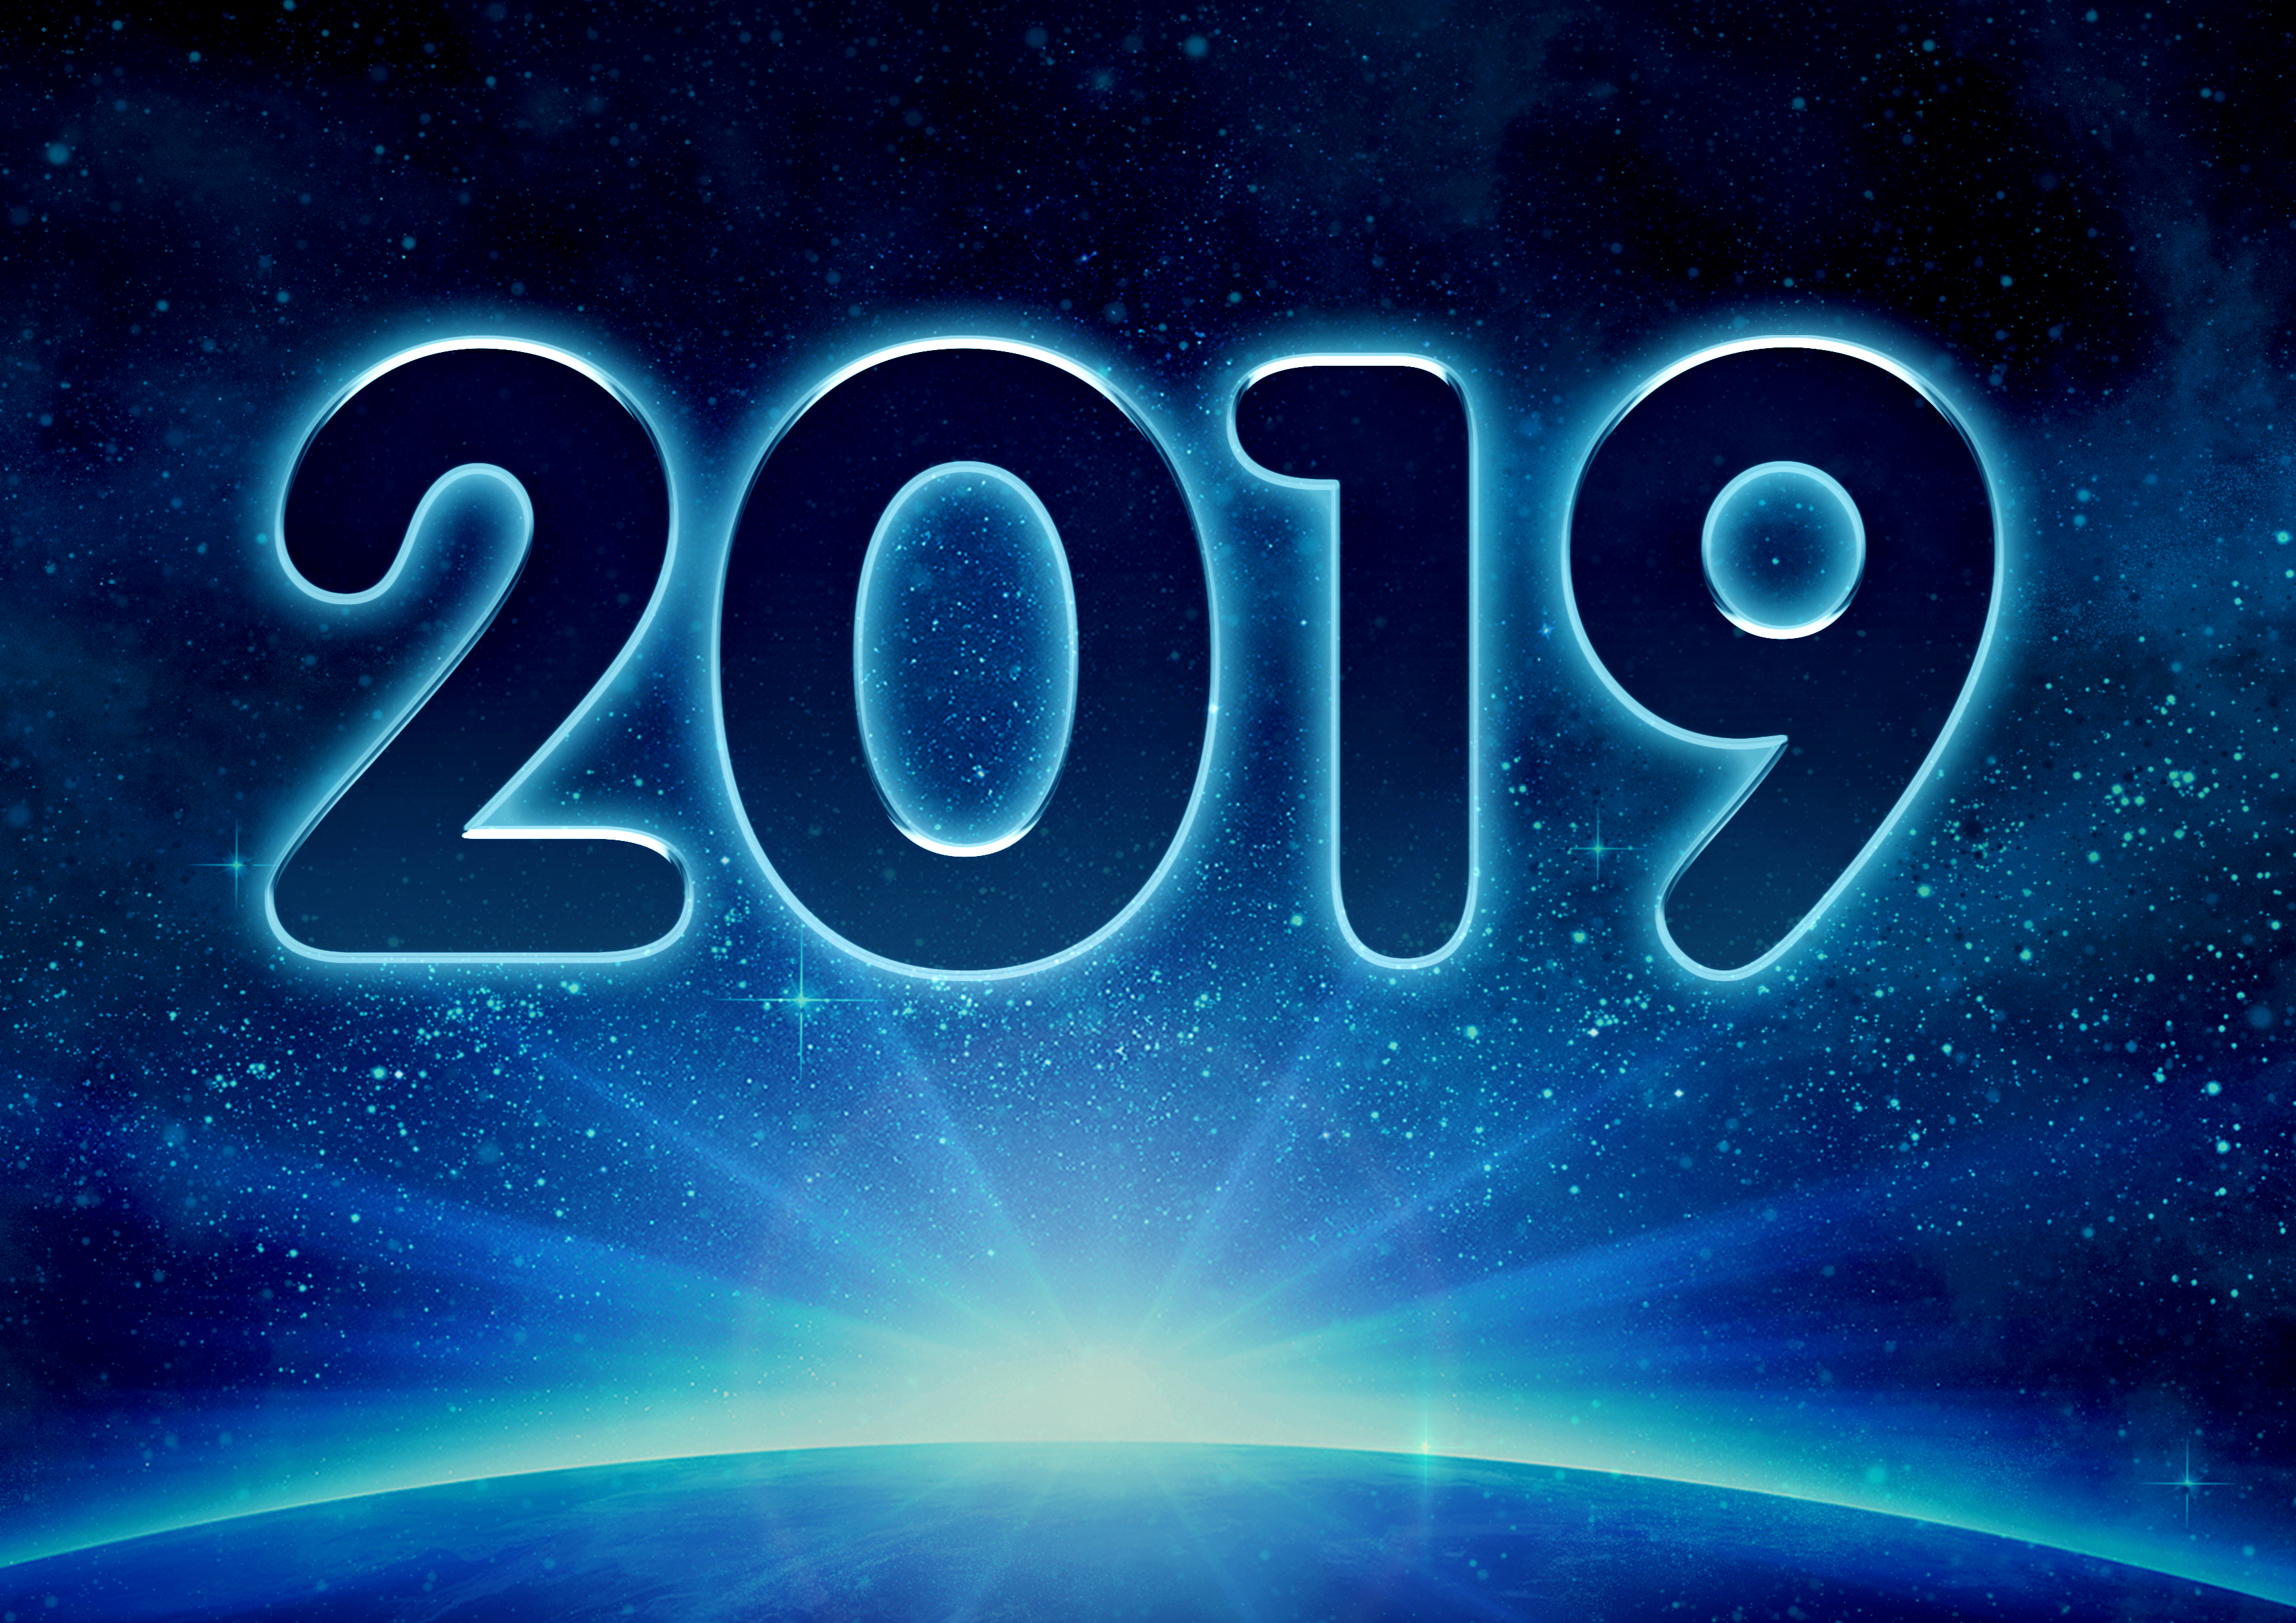
new years eve, 2019, new year, outer space, planet, rays, shine, stars, turn of the year, new year's eve, blue, noble, black, banner, gloss, background, annual, number, new year 2019, atmosphere, modern, sphere, sparkle, text, sky, font, computer wallpaper, universe, space, electric blue, graphics, graphic design, earth, midnight, logo, world